Authon-Ébéon

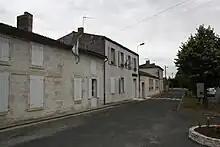
The Town Hall

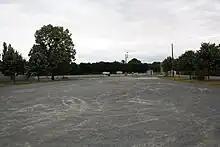
The Village Square

The commune is part of the Canton of Chaniers and of the Communauté de communes des Vals de Saintonge.